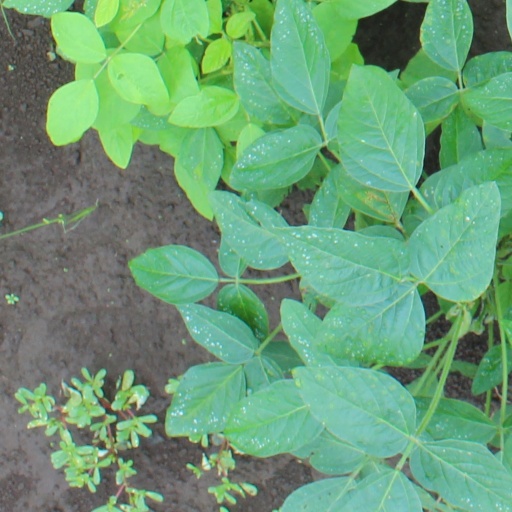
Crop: soybean